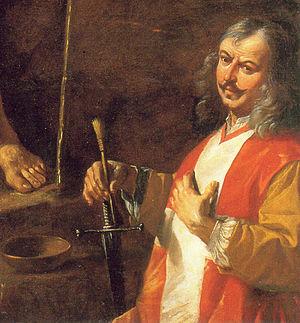
détail du tableau Predica di San Giovanni Battista avec l'auto-portrait de l'artiste, Mattia Preti. Église de San Domenico à Taverna (Calabre) en Italie, lieu de naissance de Preti.
Taverna est une commune italienne de la province de Catanzaro dans la région Calabre en Italie. Elle se trouve au pied des montagnes de la Sila, et comptait environ 2 560 habitants en 2019.
Mattia Preti, dit aussi il Cavaliere Calabrese, né à Taverna le 24 février 1613, et mort à La Valette le 3 janvier 1699, est un peintre italien de l'école napolitaine, également actif à Rome et surtout à Malte.